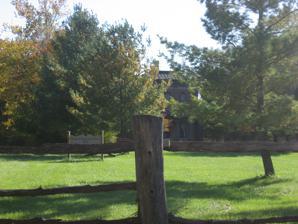
Building: Lancelot C. Ewbank House
Country: United States of America
Year built: 1883
Historic house in Indiana, United States United States historic place Lancelot C. Ewbank House U.S. National Register of Historic Places Lancelot C. Ewbank House, October 2012 Show map of Parke County, Indiana Show map of Indiana Show map of the United States Location County Road 102E between 1200N and 300E, east of Tangier , Penn Township, Parke County, Indiana Coordinates 39°55′23″N 87°12′57″W / 39.92306°N 87.21583°W / 39.92306; -87.21583 Area less than one acre Built 1883 ( 1883 ) Architectural style Stick/eastlake, Italianate NRHP reference No. 88001578 Added to NRHP September 26, 1988 Lancelot C. Ewbank House , also known as the Ewbank-Loudermilk House, is a historic home located in Penn Township , Parke County, Indiana . It was built in 1883, and is a two-story, "T"-plan, high-style Italianate style brick dwelling with a truncated hipped roof.  It features round-arched windows, decorative scroll brackets, and a wooden porch with intricate decorative elements.  Also on the property is a contributing summer kitchen. It was added to the National Register of Historic Places in 1988. References